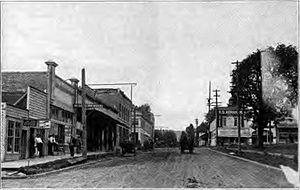
Central Point est une ville du comté de Jackson située dans l'État de l'Oregon aux États-Unis.